17th century

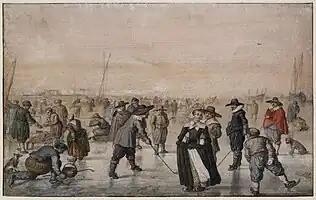

By the end of the century, Europeans were masters of logarithms, electricity, the telescope and microscope, calculus, universal gravitation, Newton's Laws of Motion, air pressure, and calculating machines due to the work of the first scientists of the Scientific Revolution, including Galileo Galilei, Johannes Kepler, René Descartes, Pierre Fermat, Blaise Pascal, Robert Boyle, Christiaan Huygens, Antonie van Leeuwenhoek, Robert Hooke, Isaac Newton, and Gottfried Wilhelm Leibniz. It was also a period of development of culture in general (especially theater, music, visual arts and philosophy). Some of the greatest inventions took place in this century.